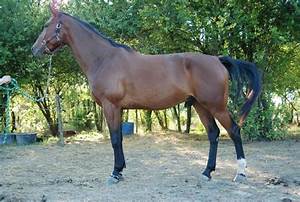
Label: horse